Totton College

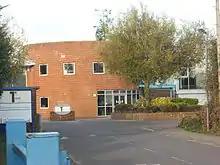
Totton College's Calmore Road entrance and South Wing as seen in September 2013.

The College's main campus is on the corner of Water Lane and Calmore Road. It is centered on a square courtyard, three sides part of the 1955 buildings and the final side, the South Wing, added in 2003. The north east, north west and south east corners of the quadrangle contain adjoining blocks and buildings. The North East corner has the Entrance atrium linking the Administration wing, the North West contains the student atrium connecting the CoVE building and the South East corner houses the Student lounge and refectory. Both the Student atrium and Refectory are student social areas and contain outlets of Costa Coffee. In addition to this main quadrangle, three buildings lie outside the rest of the buildings: the Learning Resource Centre to the North, the Recreation Centre to the East and the Media and Salon block to the West.